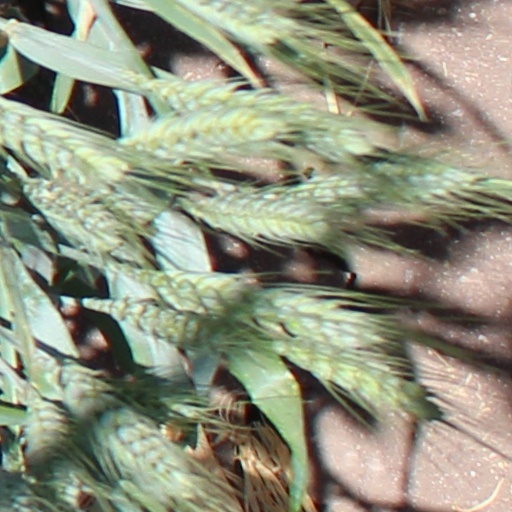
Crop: wheat